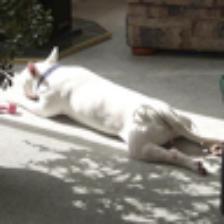
Label: NonHuman